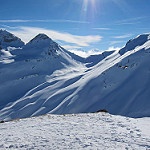
Label: mountain